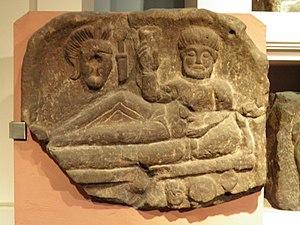
Deva Victrix, ou plus simplement Deva, est une ancienne forteresse de légion ainsi qu'une ville de la province romaine de Bretagne, sur l'emplacement de laquelle se trouve aujourd'hui la cité britannique de Chester.